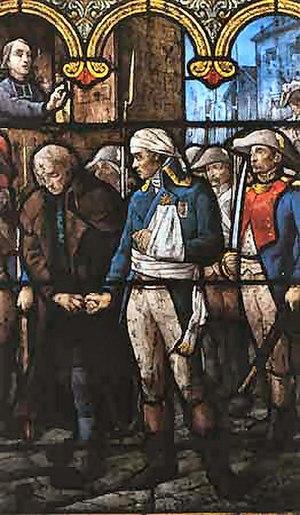
Le Pin-en-Mauges est une ancienne commune française située dans le département de Maine-et-Loire, en région Pays de la Loire, devenue le 15 décembre 2015 une commune déléguée au sein de la commune nouvelle de Beaupréau-en-Mauges.